Tim Cavanagh

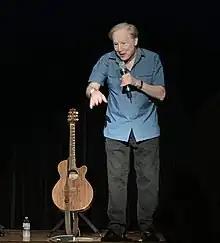
Cavanagh in 2019.

Cavanagh's stand-up routines have been featured on television networks such as ABC, Showtime Network and Comedy Central.